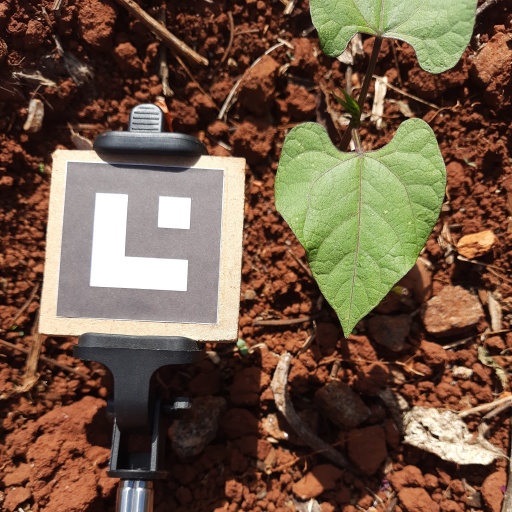
Observations: wavy surface, no eating holes, under sunlight